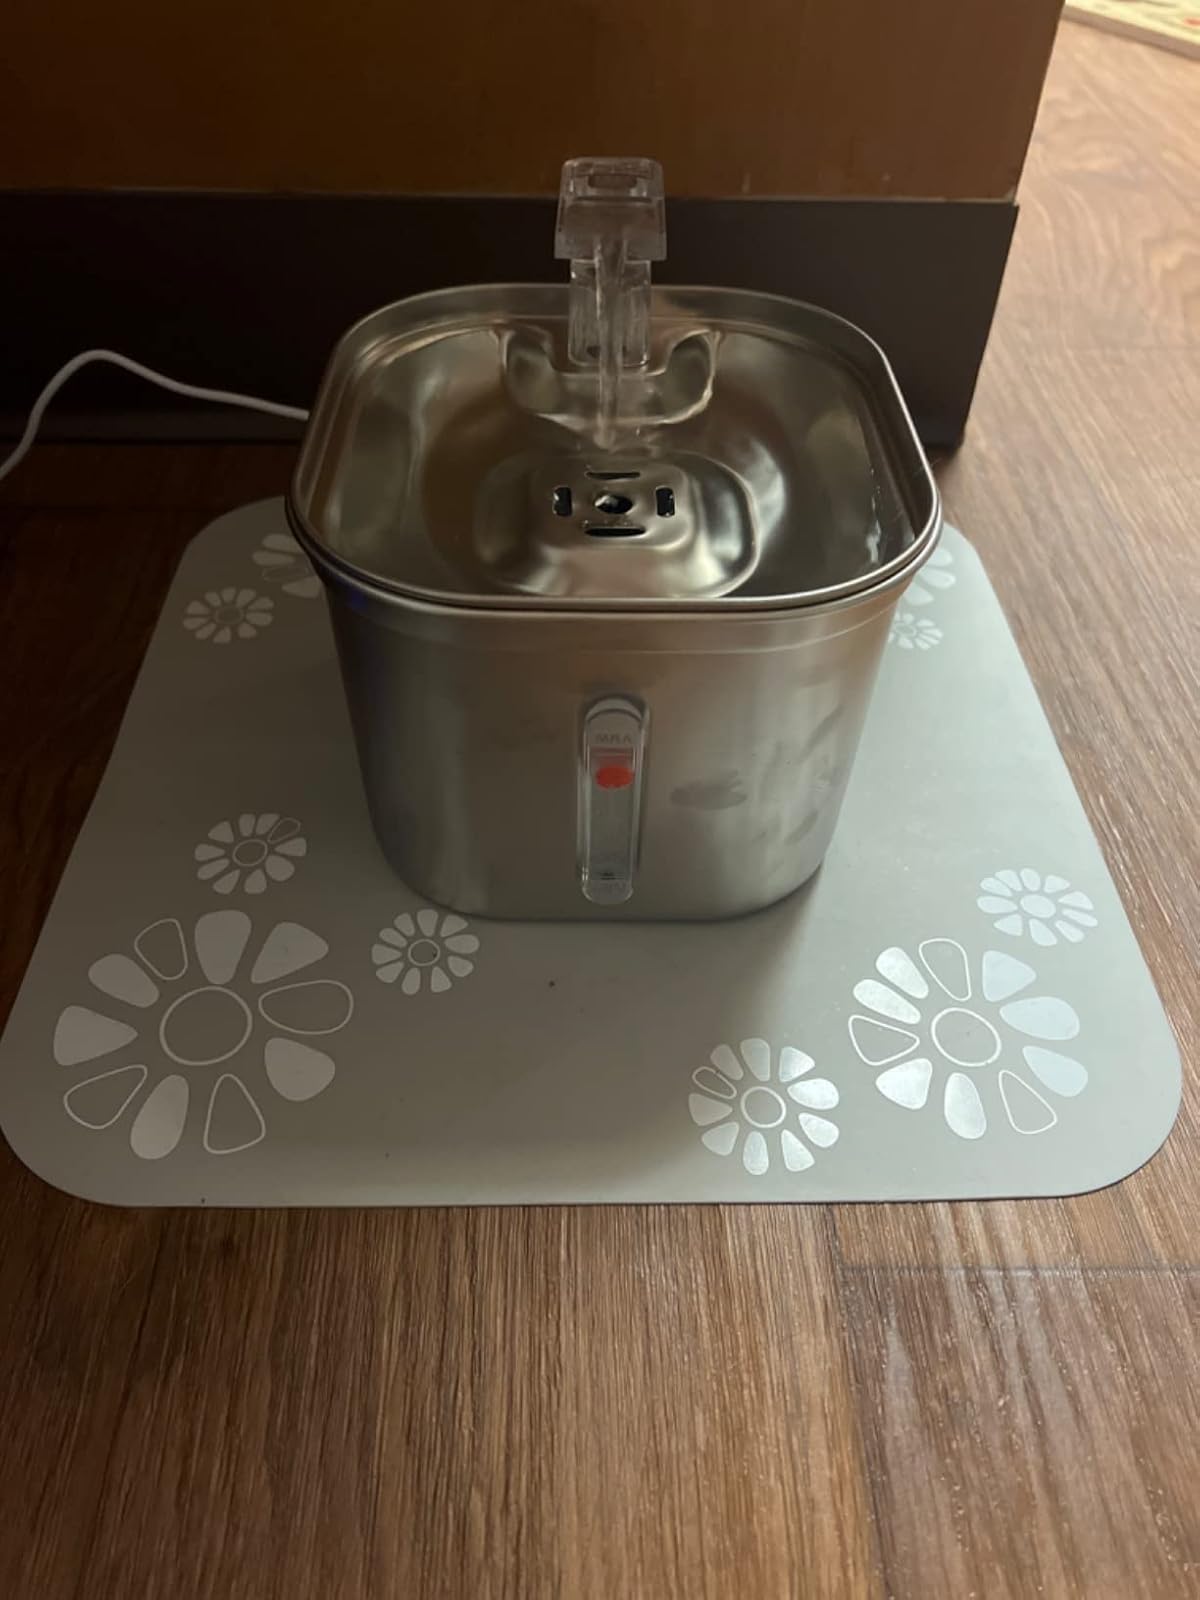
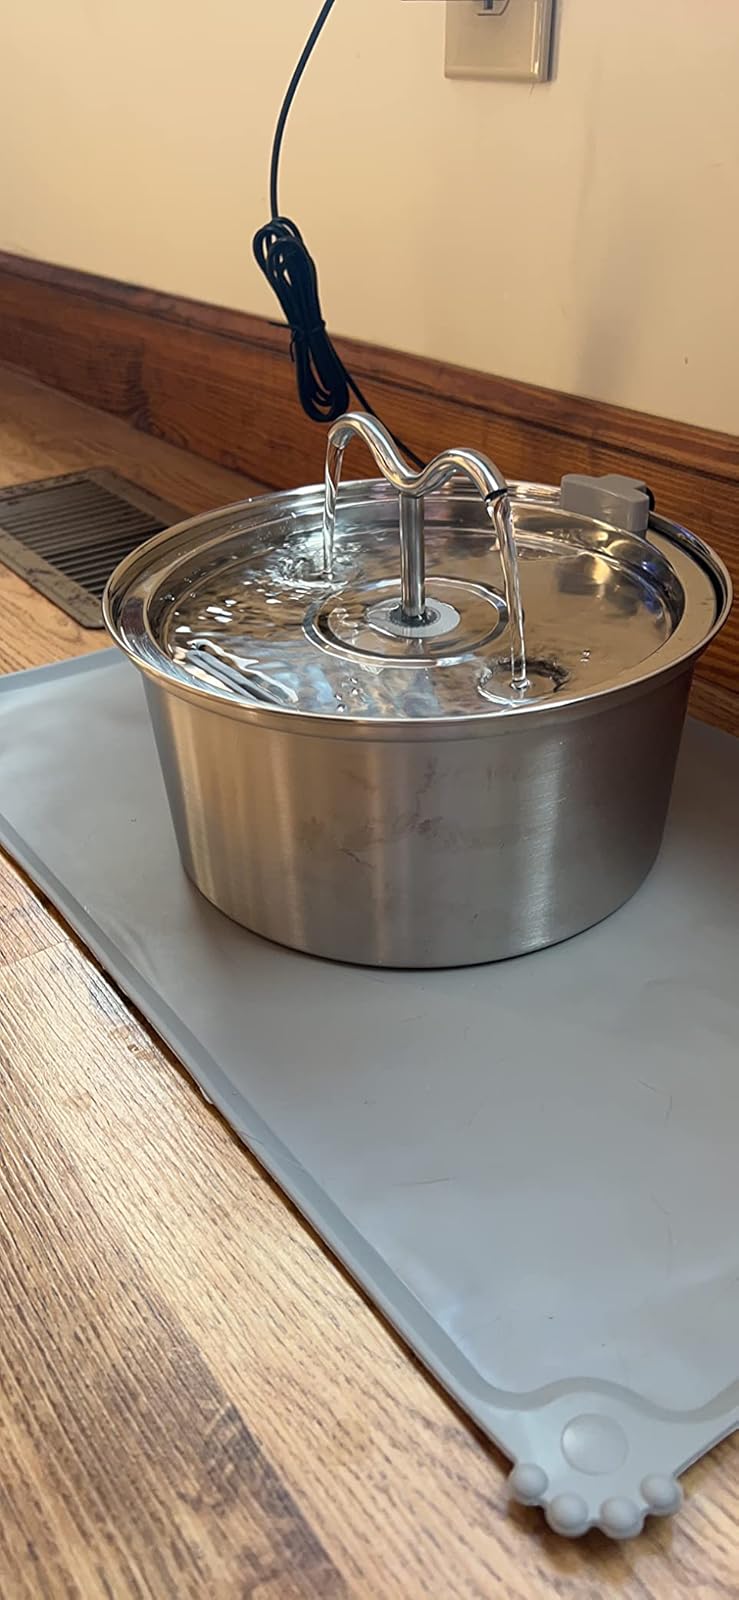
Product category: items_bowl
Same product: no